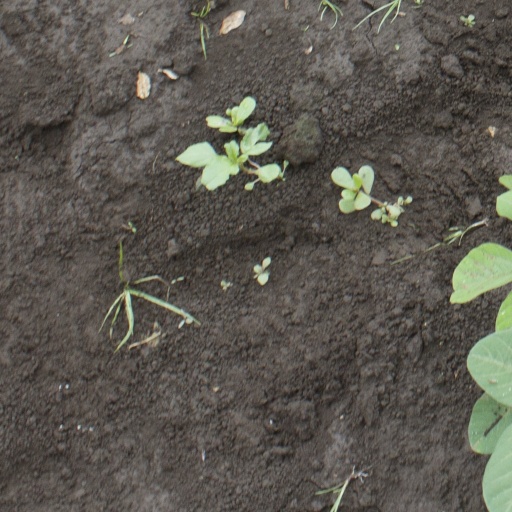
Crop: soybean